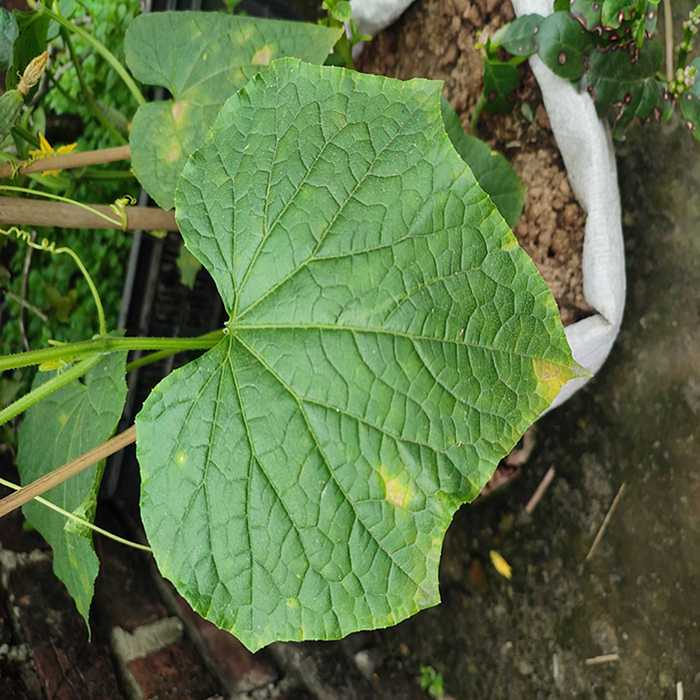
Plant: Cucumber
Label: Downy mildew